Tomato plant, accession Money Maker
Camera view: bottom (45 deg); turntable rotation: 300 degrees
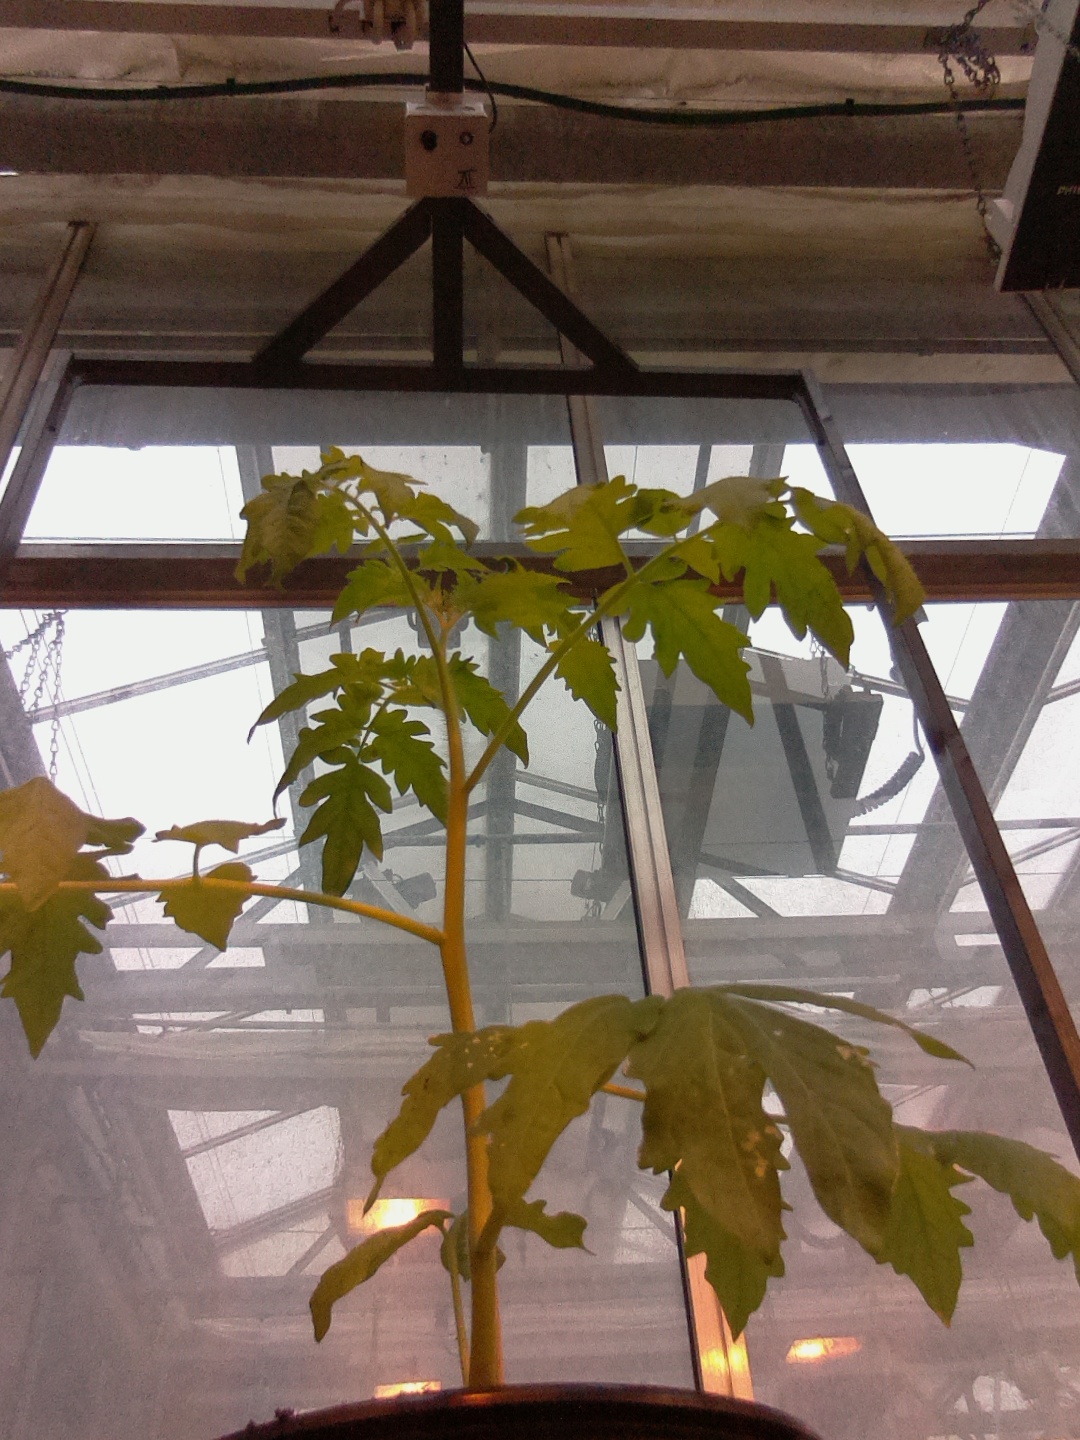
BBCH growth stage 13: 6 of true leaves visible